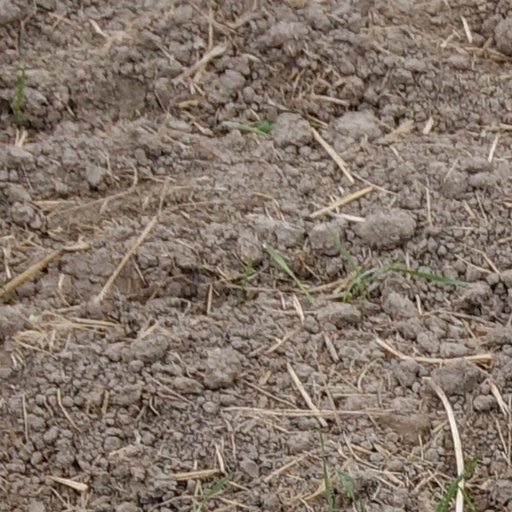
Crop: wheat